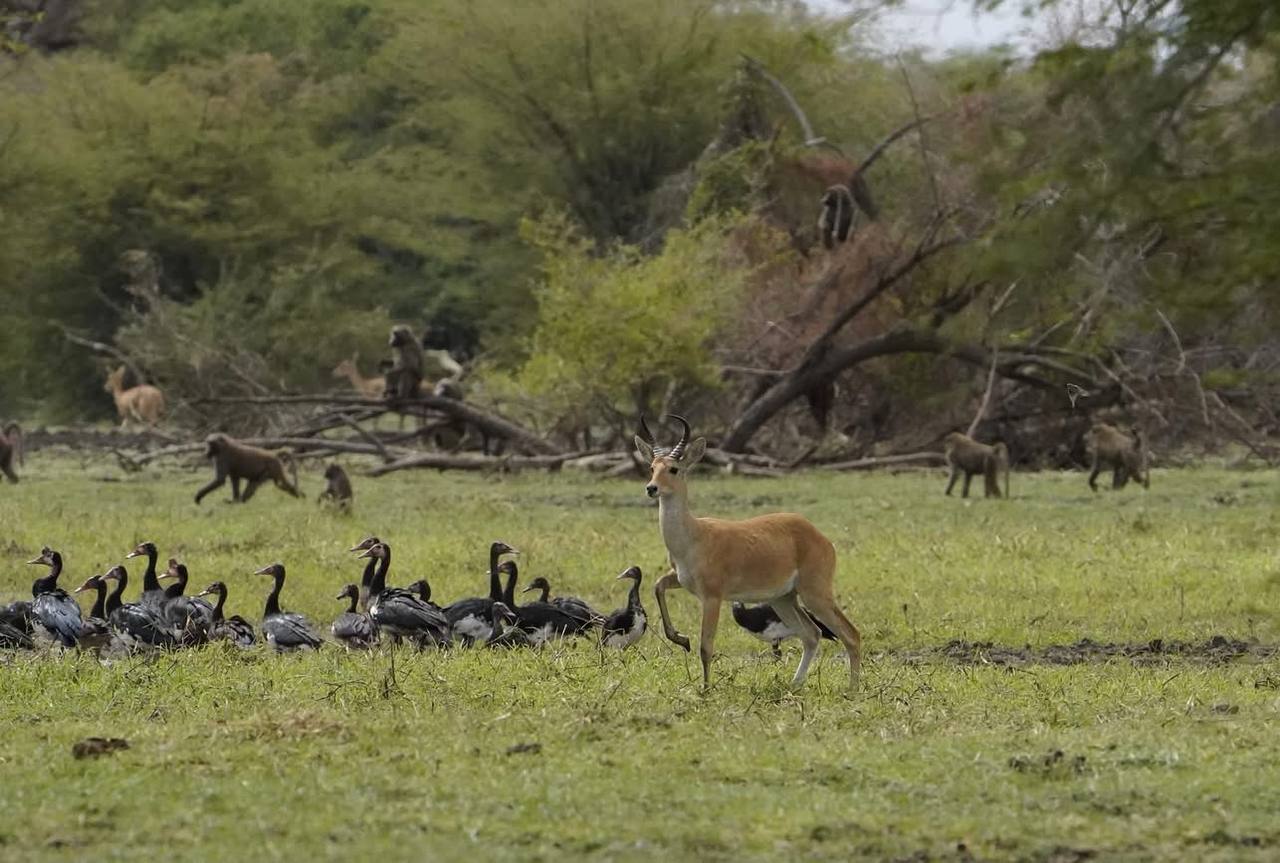
الوصف بالفصحى: يقفُ غزال  وسطَ مرج أخضرمحاطاً بسربٍ من الطيورِ المائية ومجموعة من القردة التي تتحرك بين الأشجار
الوصف بالعامية السودانية: غزال واقف في النص وحوالينو مجموعة من طيور الموية ووراه القرود شغالة تنطط في الشجر
التصنيف: Agriculture & Livestock